William Fishburn Donkin

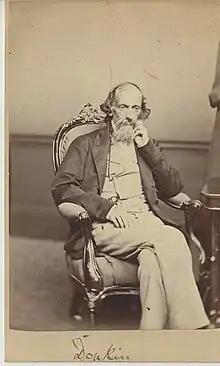
William F. Donkin (US Naval Observatory Library)

William Fishburn Donkin FRS FRAS (16 February 1814 – 15 November 1869) was a British astronomer and mathematician, Savilian Professor of Astronomy at the University of Oxford.